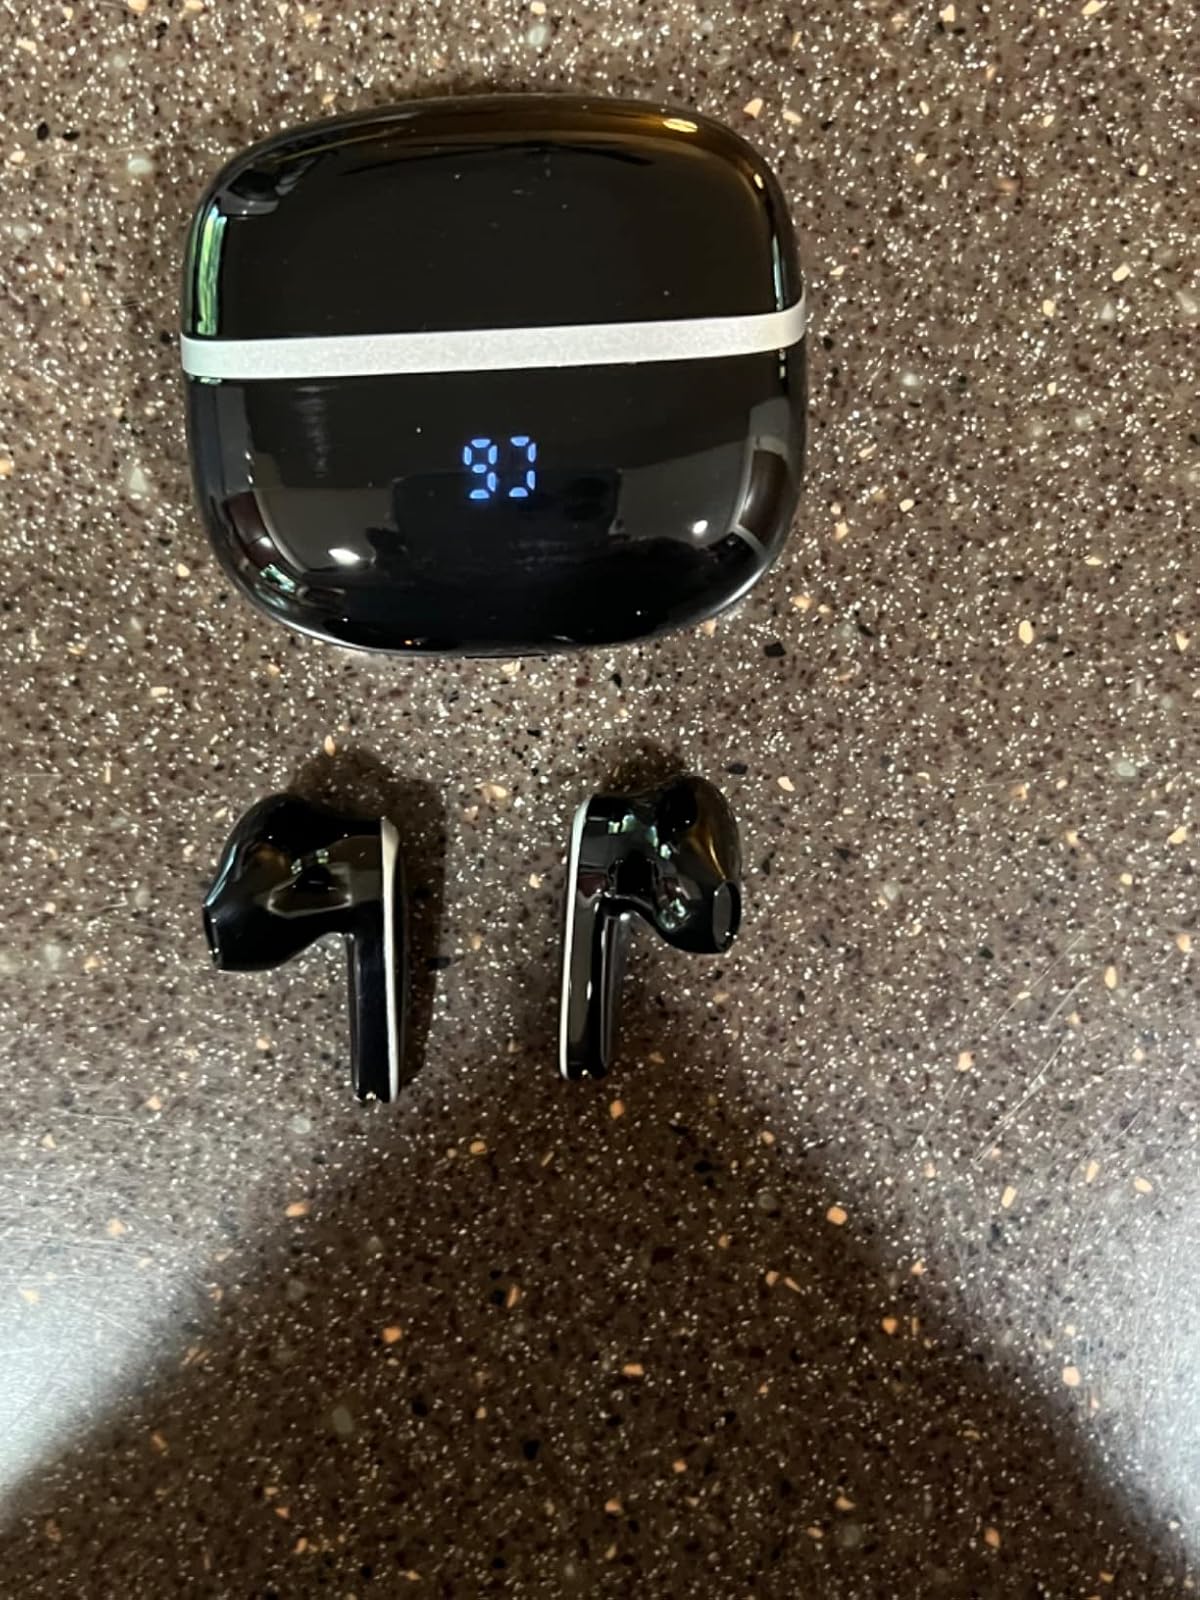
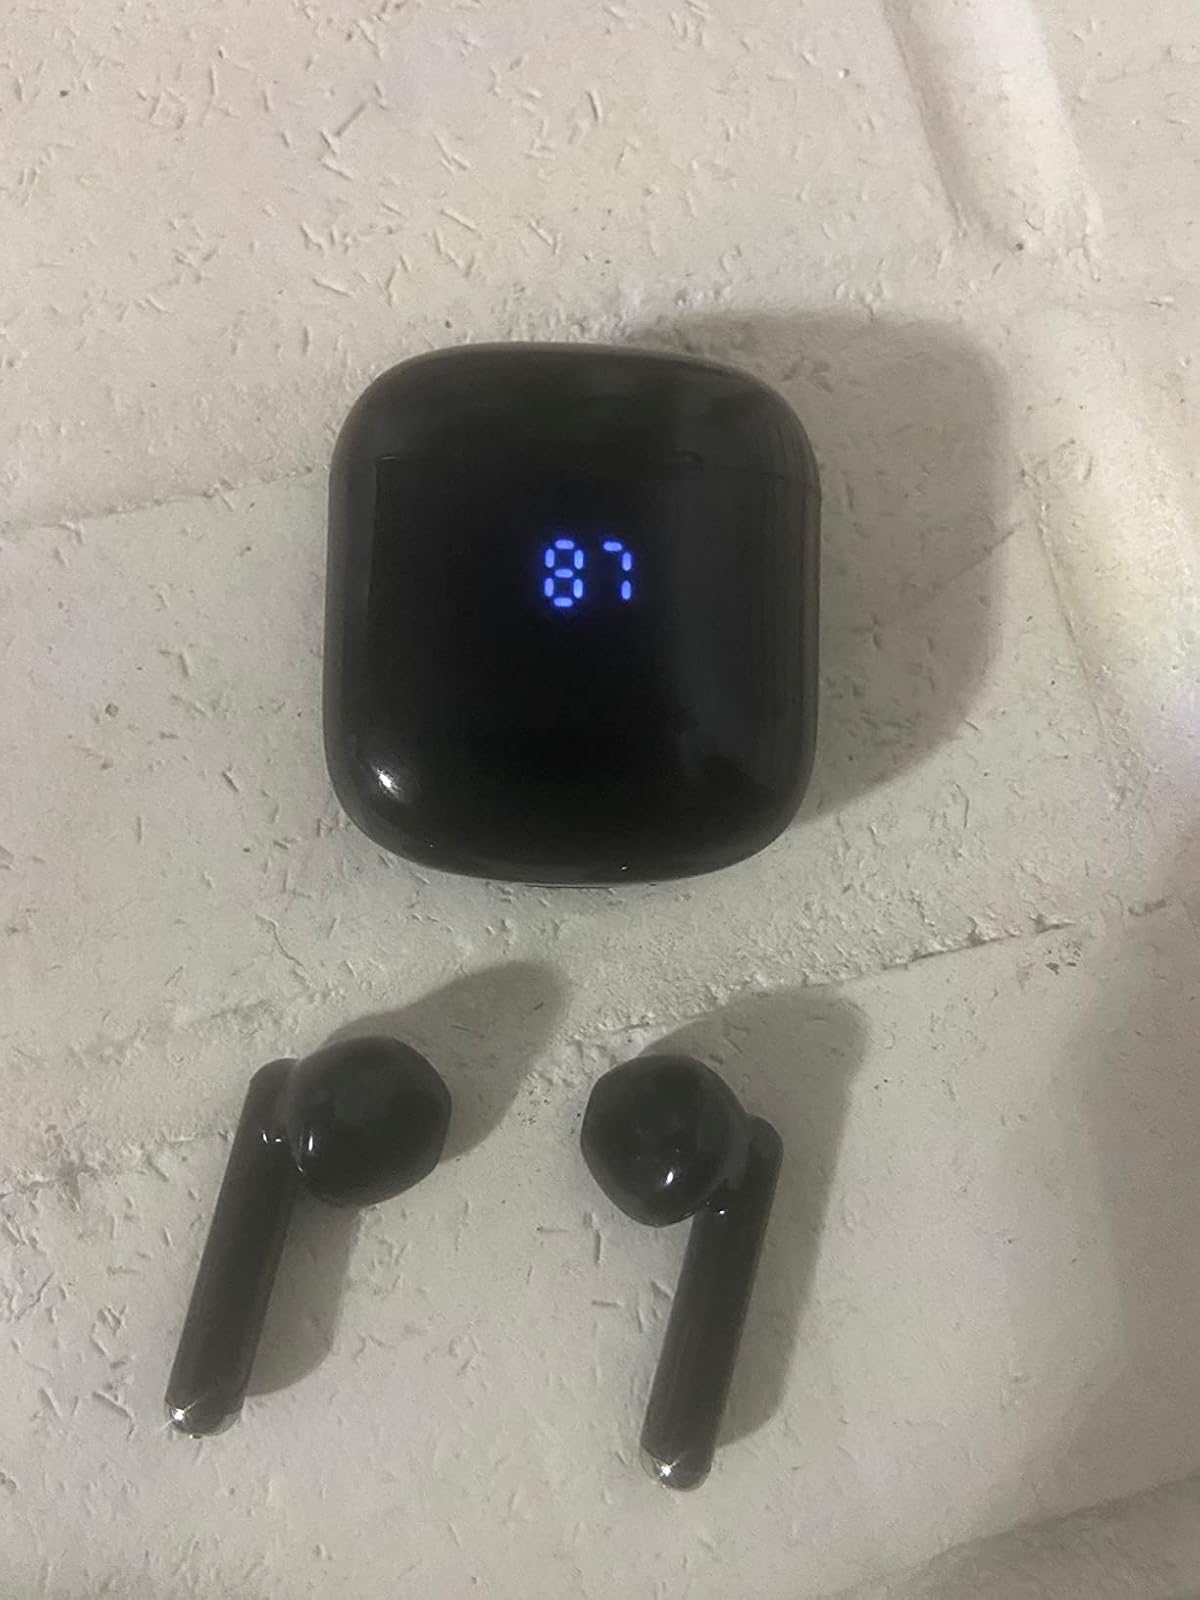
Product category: earbuds
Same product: no